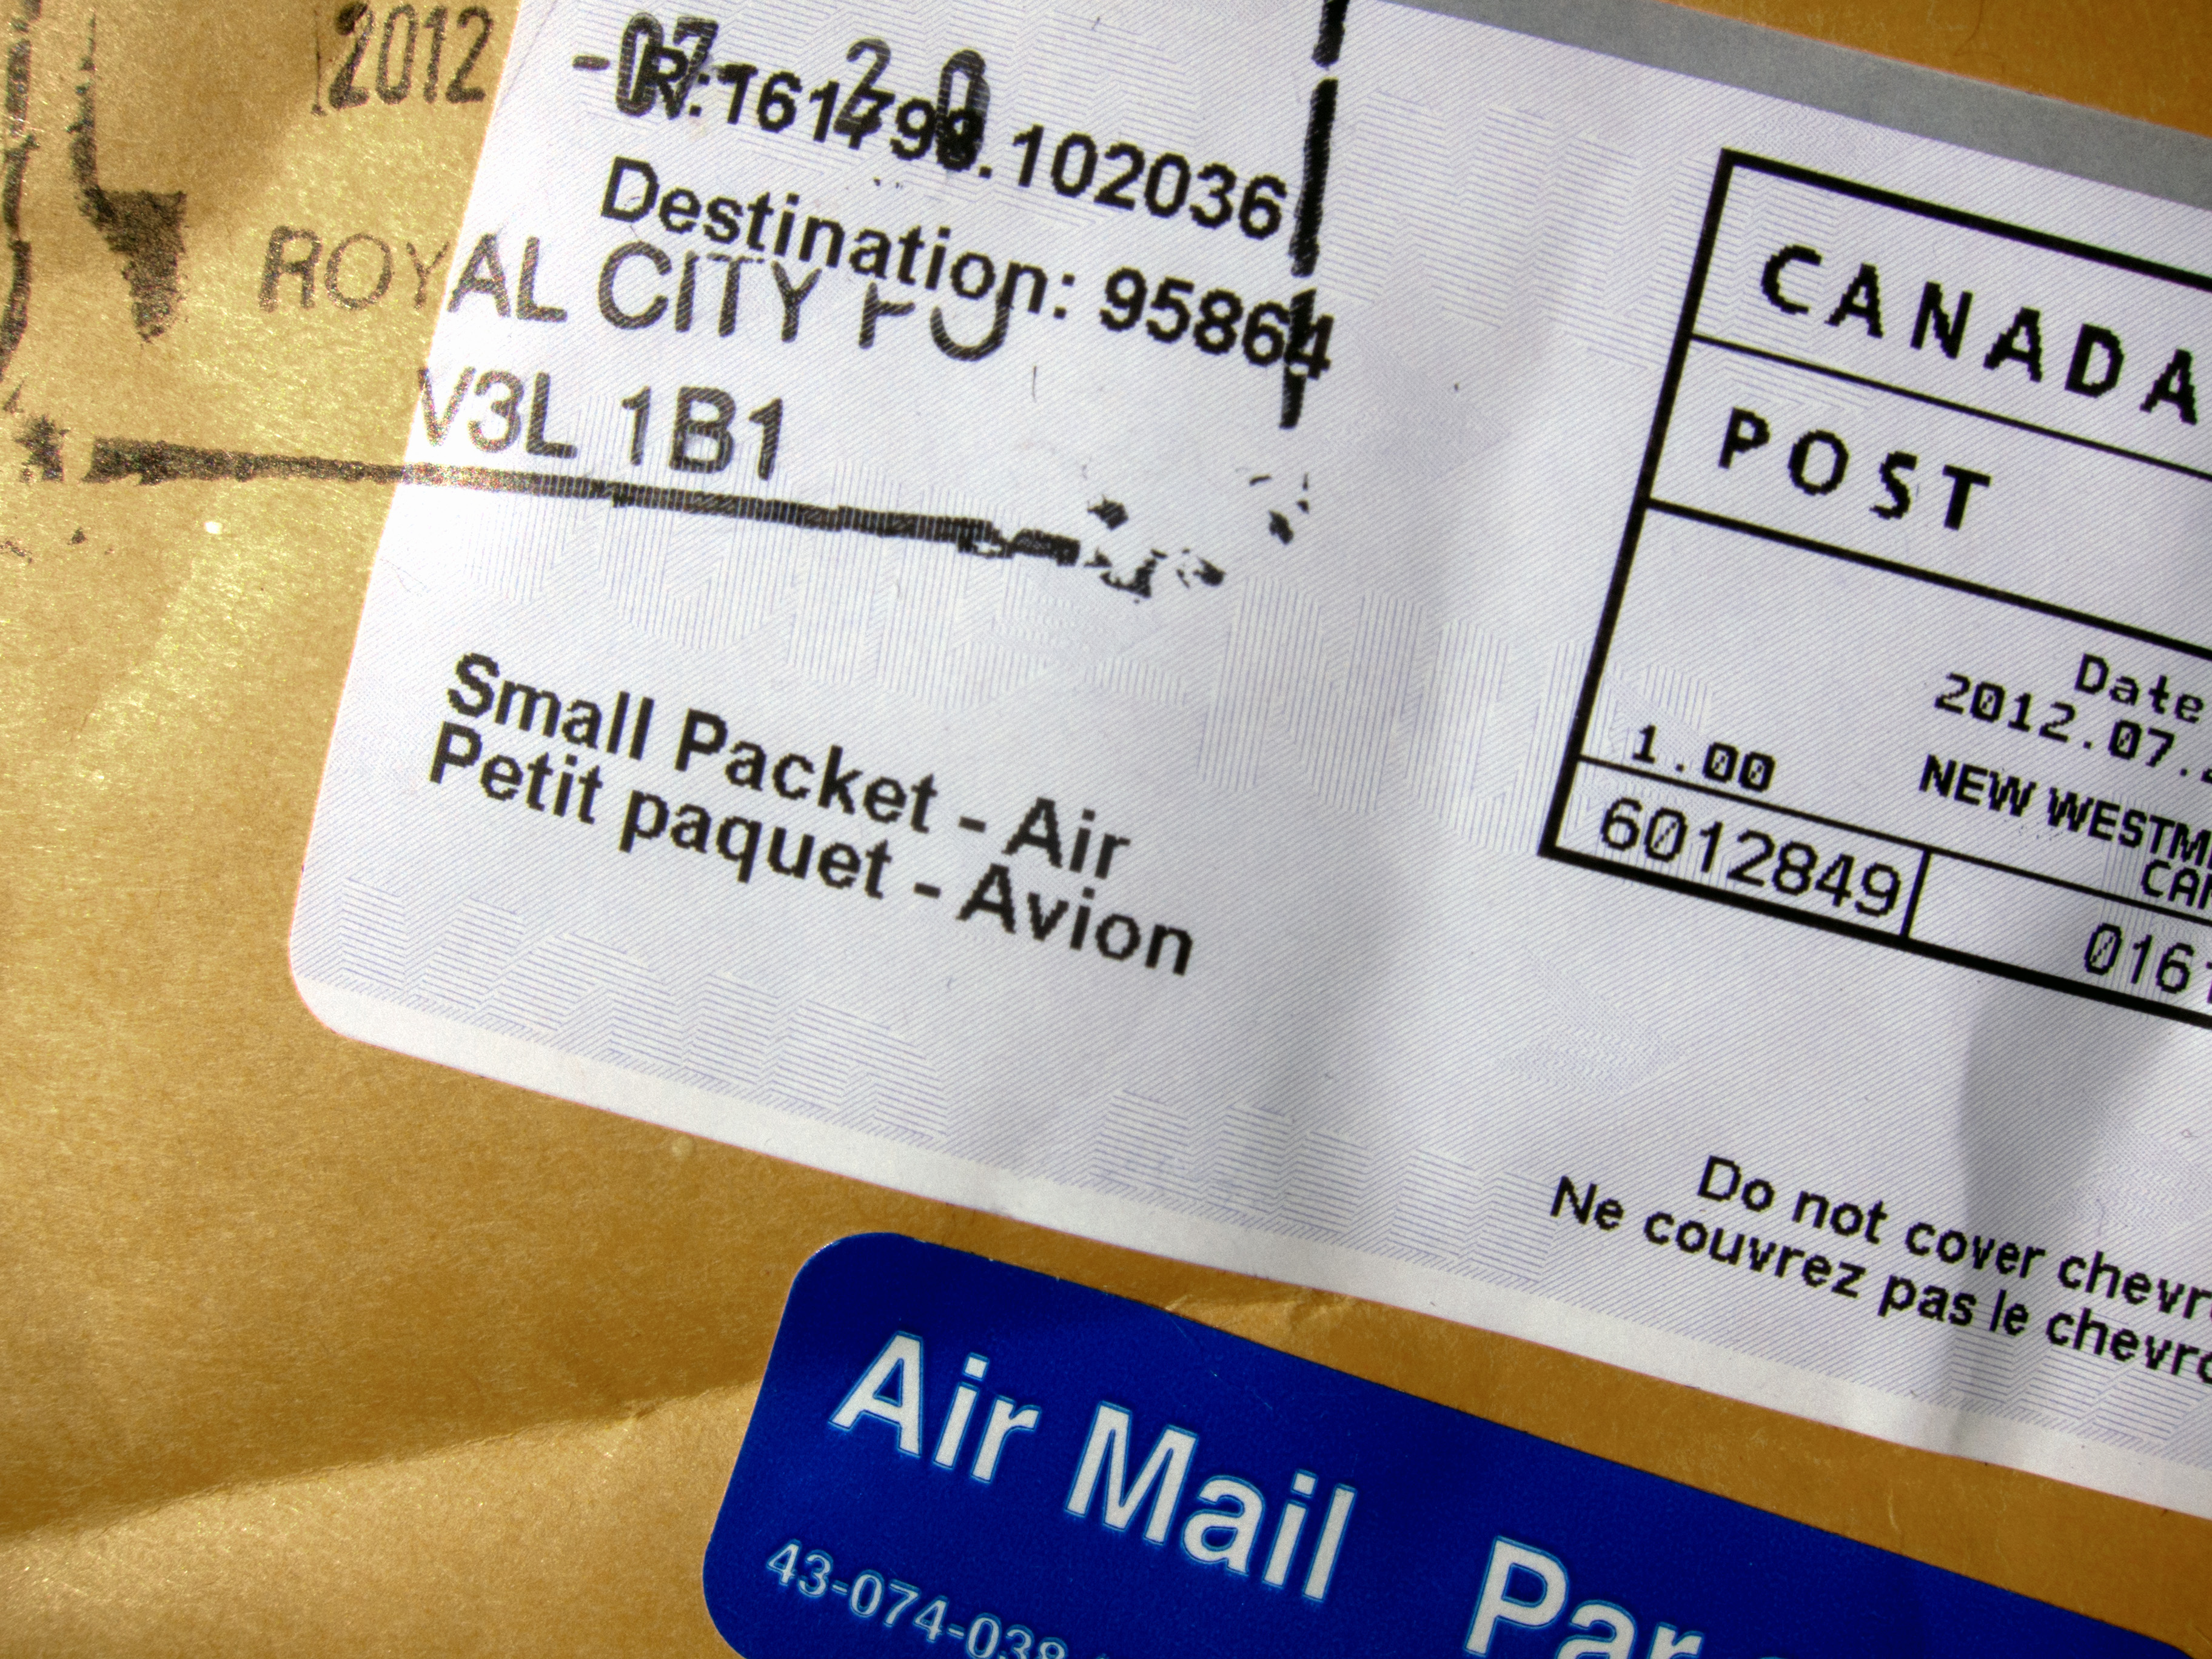
writing, number, advertising, label, brand, font, design, text, document, canadapost, ebay, postmark, paravion, smallpacket, petitpaquet